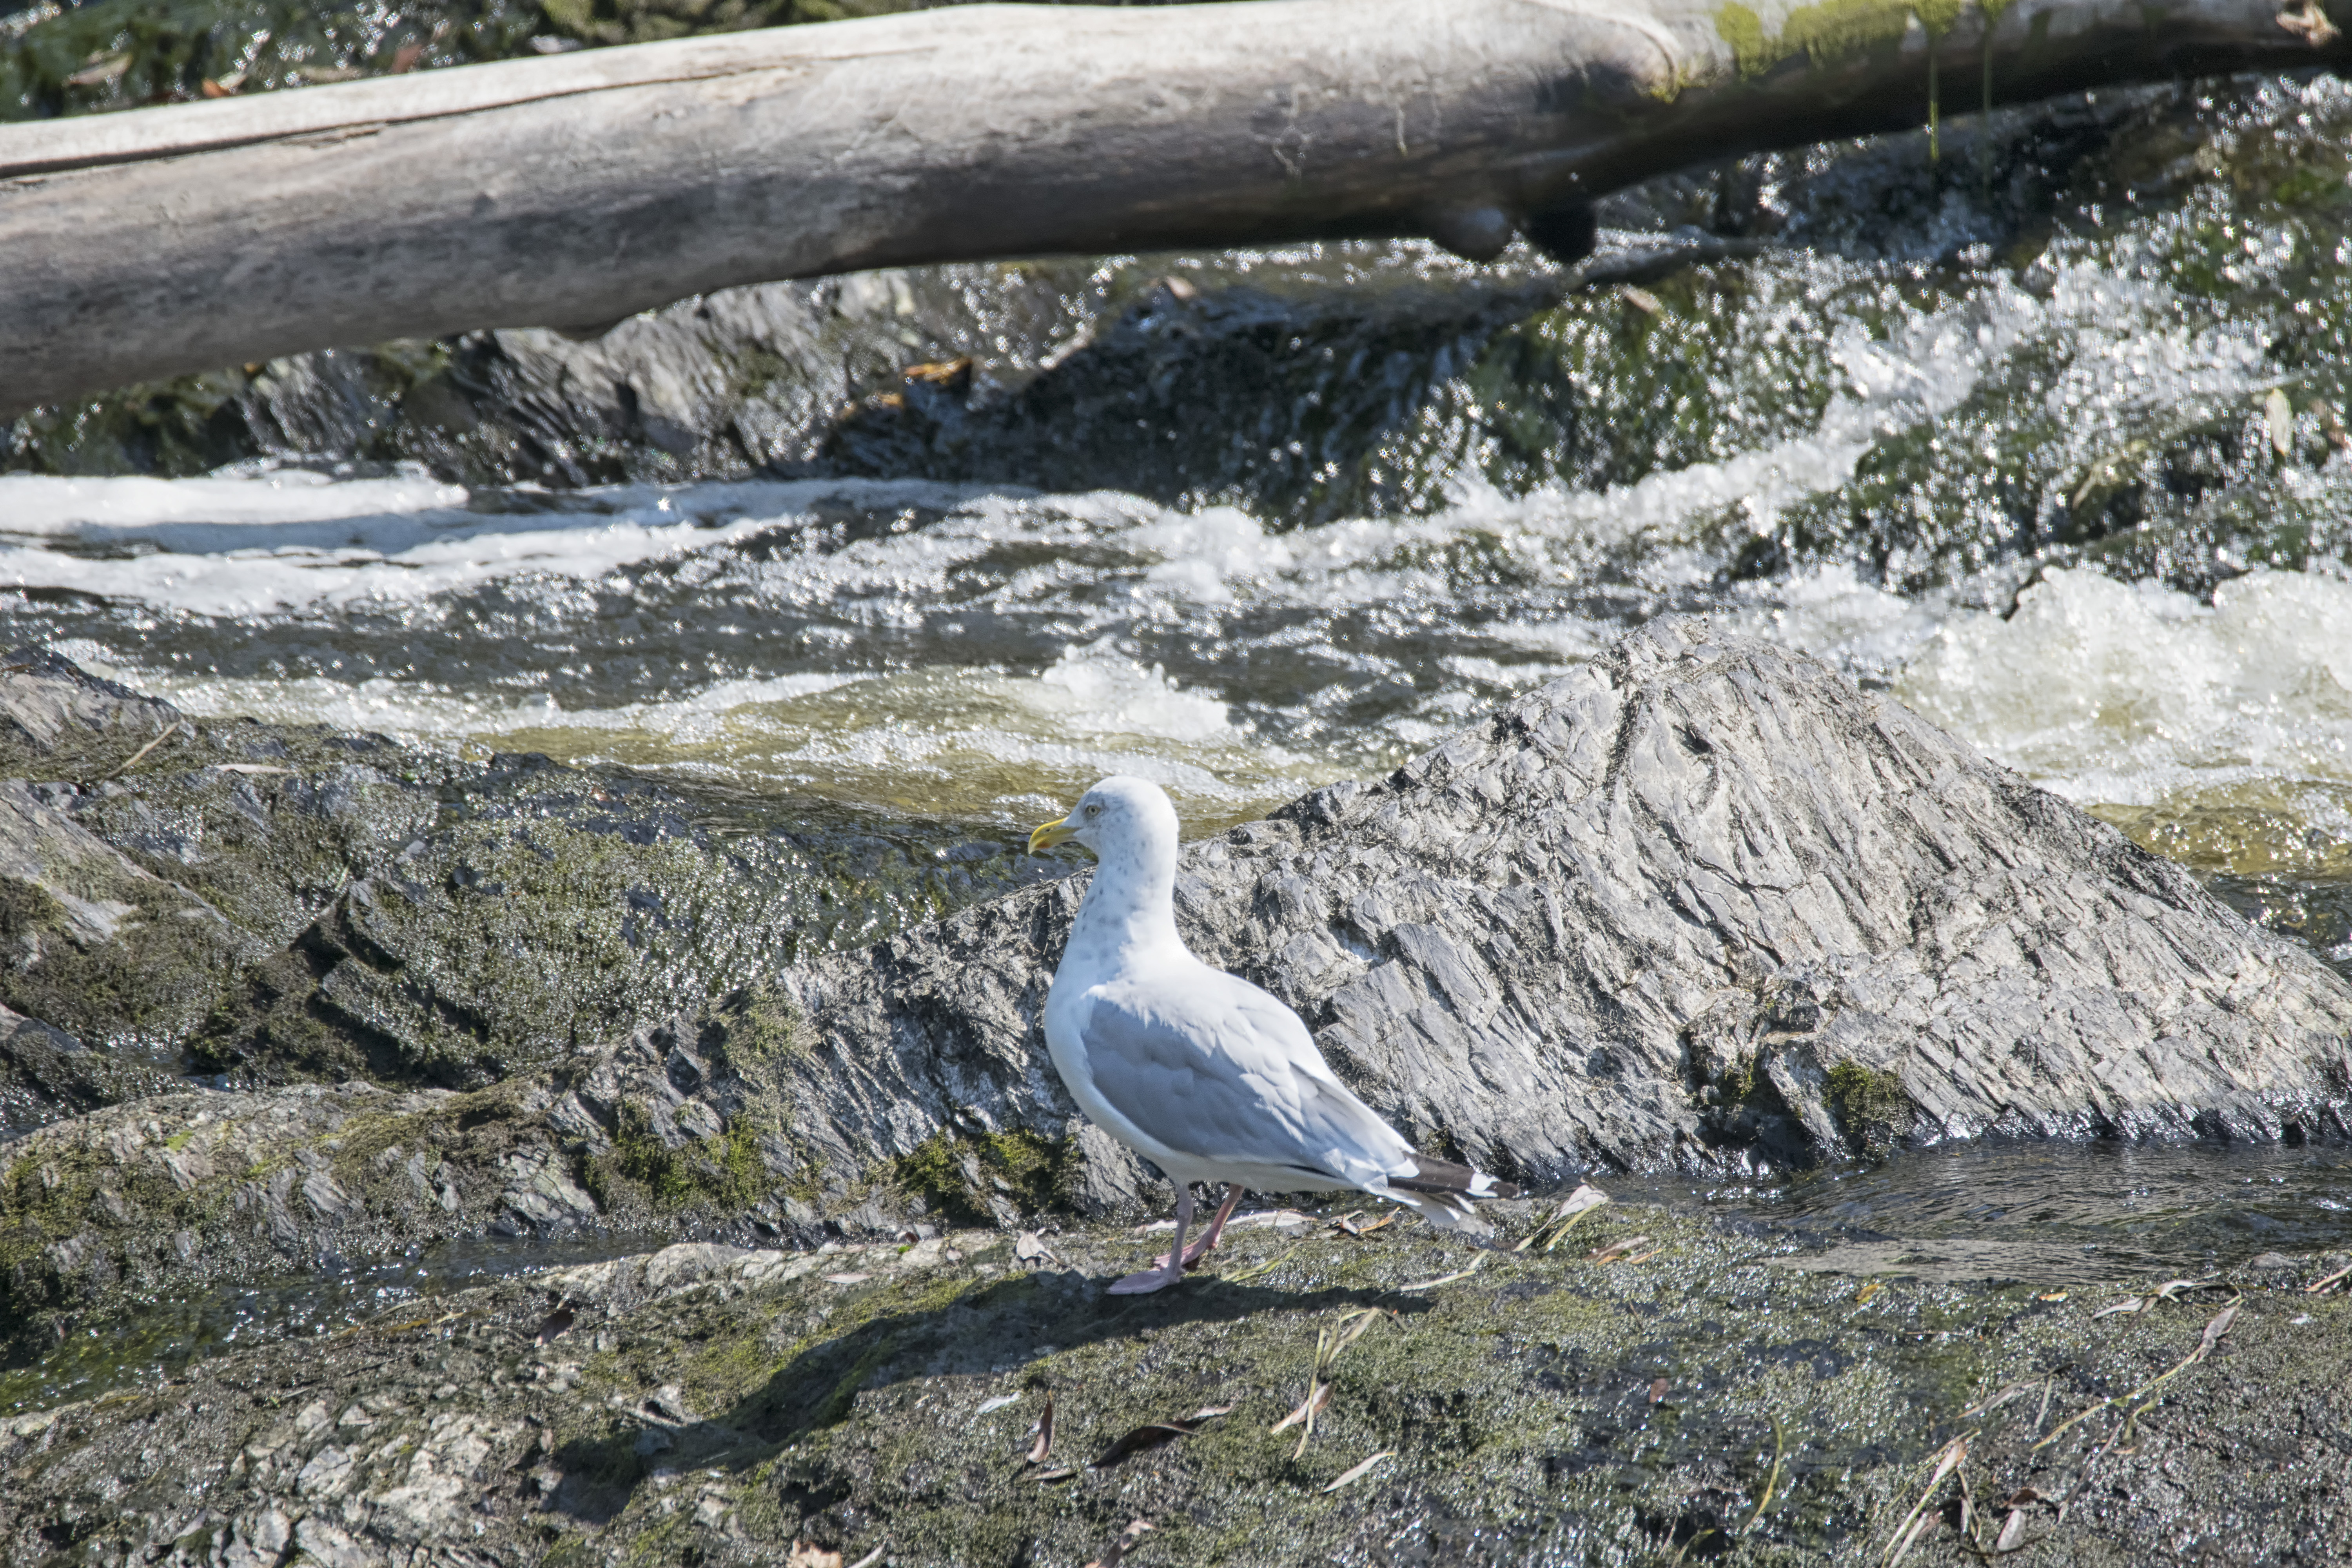
water, nature, rock, bird, seabird, river, wildlife, stream, gull, fauna, canada, quebec, argente, sherbrooke, oiseau, herring, go land